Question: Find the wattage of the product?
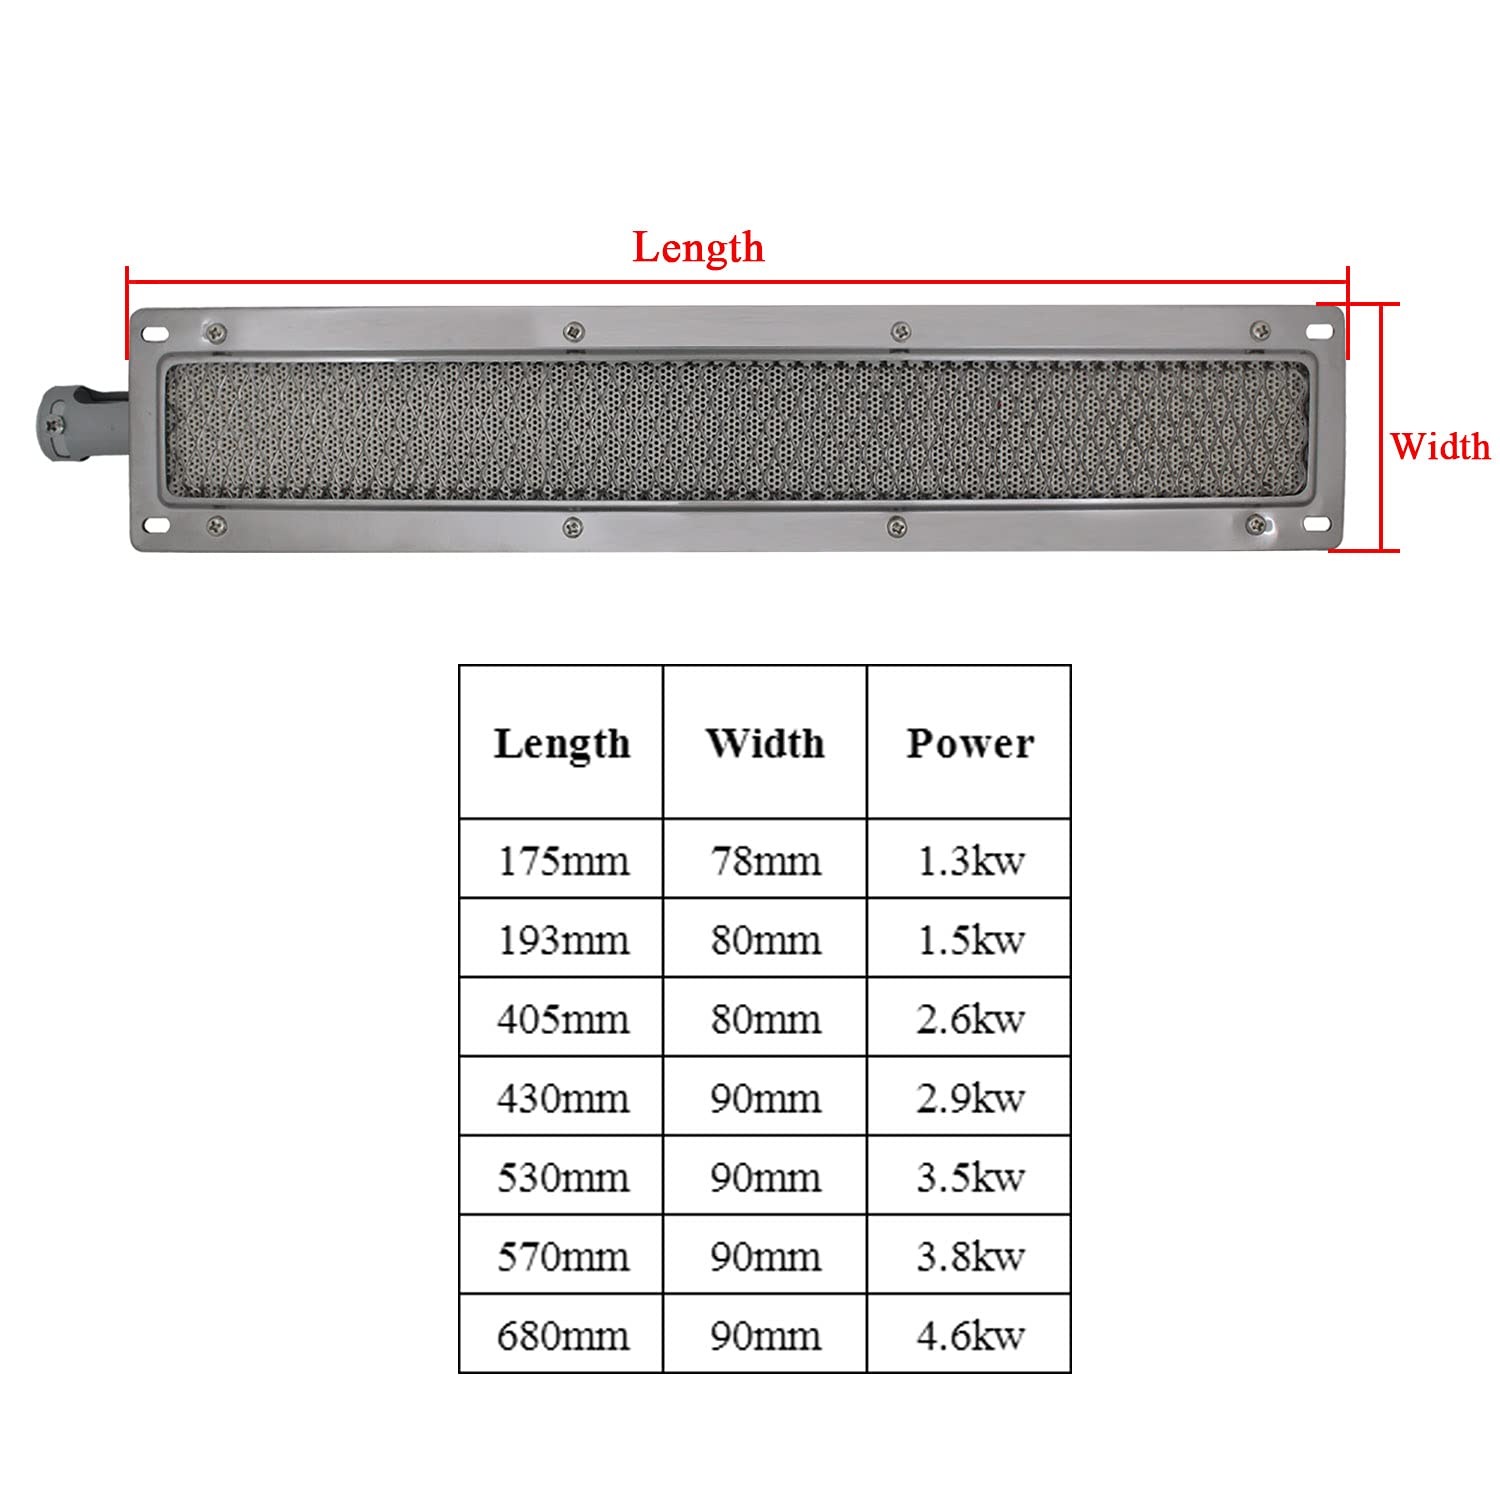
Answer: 1.3 kilowatt